Luigi Braschi Onesti

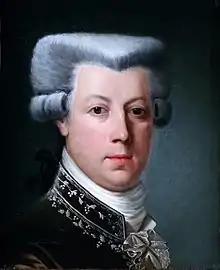

Don Luigi Braschi-Onesti (19 July 1745 – 9 February 1816), 1st Duke of Nemi, 1st Prince of Rocca Sinibalda, 1st Marquess of Belmonte Sabino, Count of Falcino, Marquess and Count Braschi-Onesti, Grandee of Spain 1st Class, 1st Prince of the Holy Roman Empire, was a nephew of Pope Pius VI, who granted him his Dukedom, Marquessdom and Countdom.